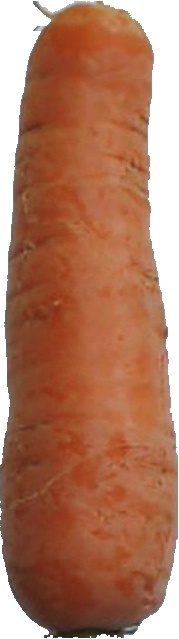
Label: carrot_1